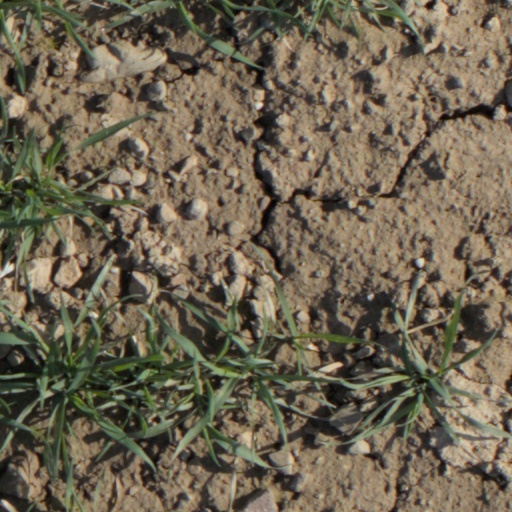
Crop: wheat